Cumbres de Majalca National Park

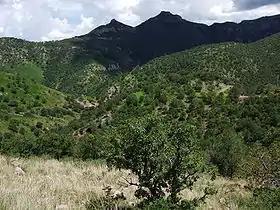
Sierra de Majalca

Pine forests are found from the high elevations to the transition zone between the mountains and the steppe. The main species of conifers found in the park are: "Pinus leiophylla, Pinus cembroides, Pinus engelmannii", and several species of "Abies". The lower elevations have a steppe vegetation with a variety of grasses and small bushes. Several species of "Juniperus" dot the steppe and the transition zone.